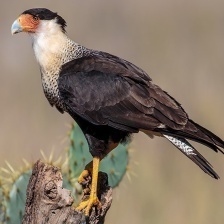
Species: CRESTED CARACARA
Scientific name: CARACARA CHERIWAY